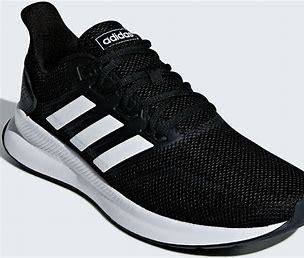
Brand: Adidas
Model: Runfalcon